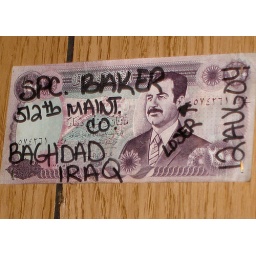
Souvenir Iraq currency stapled to the wall in a bar near Red Rock Canyon, Nevada.